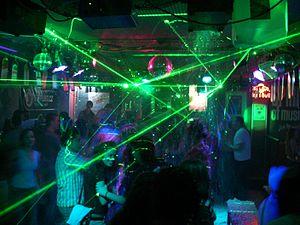
Les courts métrages de fiction et documentaires réalisés par Mathieu Amalric, depuis le début des années 1990, ont constitué une activité parallèle à sa carrière d'acteur. Ils ont souvent été des éléments d'apprentissage et des essais techniques pour la réalisation de ses longs métrages, mais furent également des commandes audiovisuelles de la part de groupes de musique pour leurs vidéo-clips ainsi que des documentaires artistiques réalisés à la demande de chaînes de télévision.